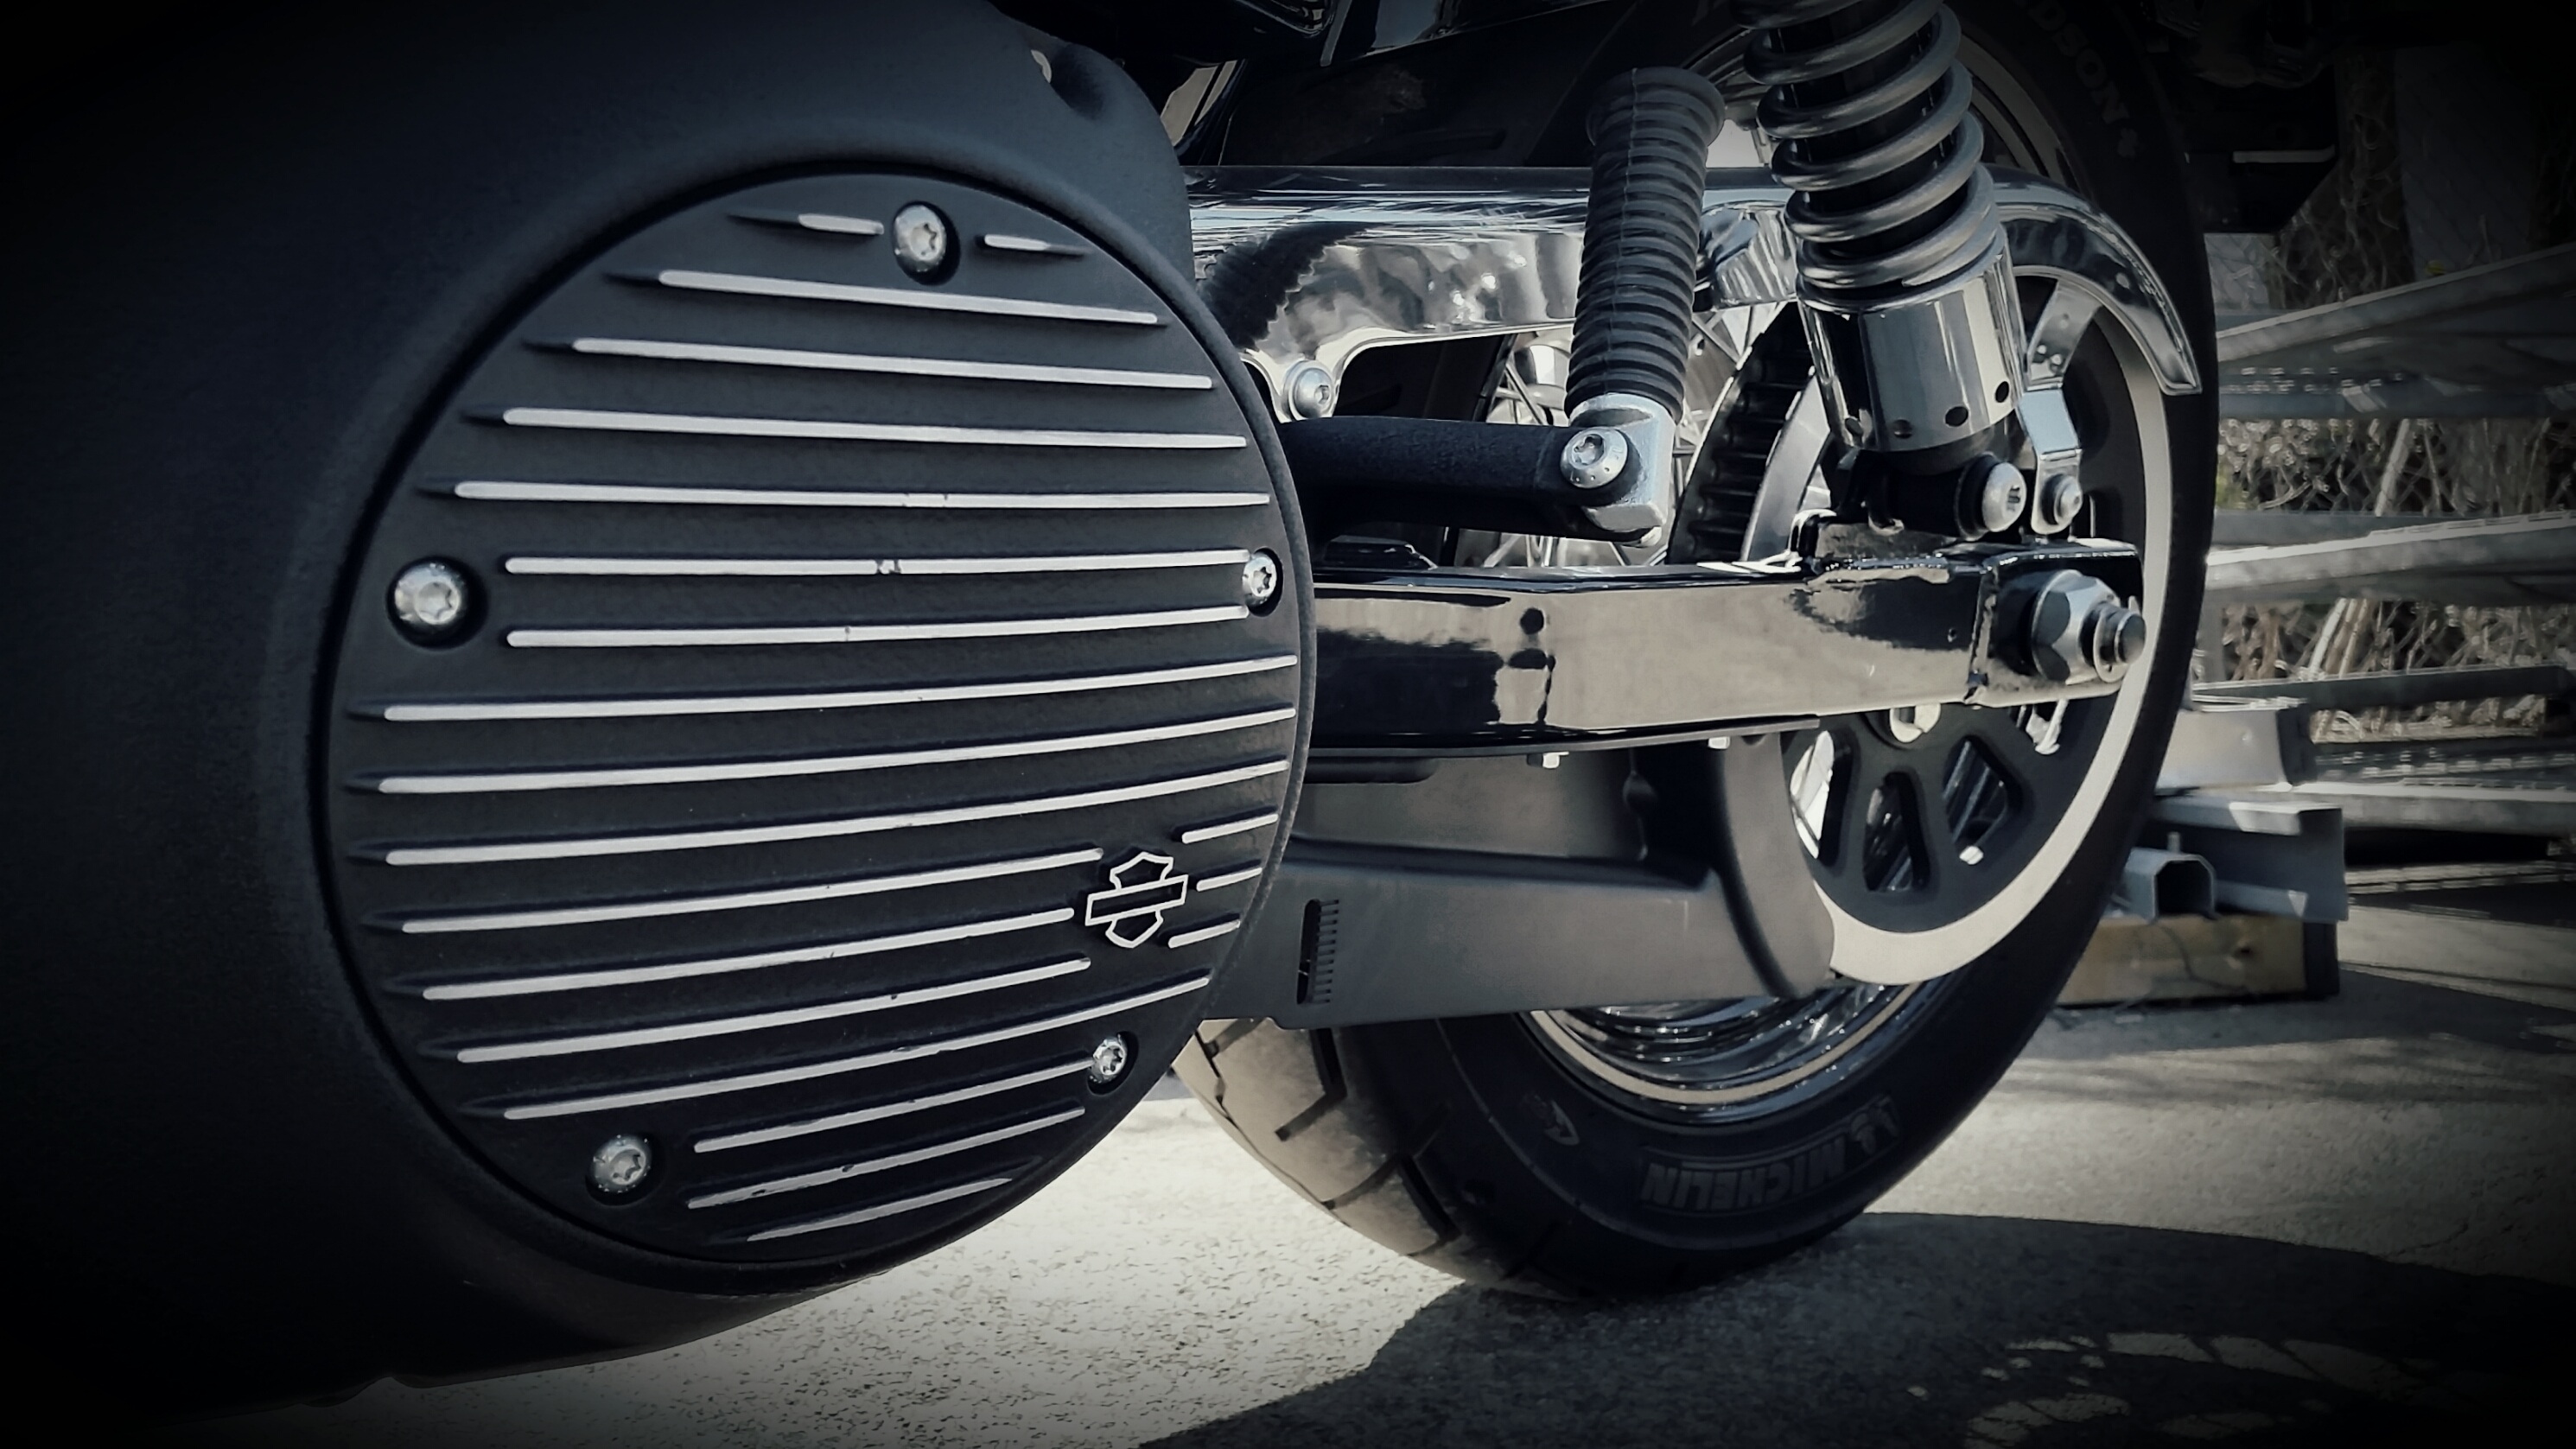
car, wheel, bike, vehicle, spoke, black, monochrome, motorbike, tire, bumper, davidson, rim, automobile make, automotive exterior, automotive design, automotive tire, aircraft engine